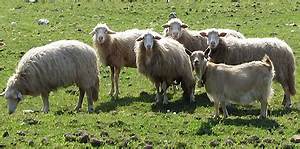
Label: sheep